Richard Henderson (jurist)

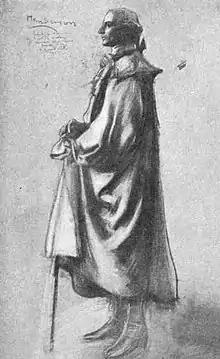
Richard Henderson, from a painting by T. Gilbert White

Richard Henderson (April 20, 1735 – January 30, 1785) was an American jurist, land speculator and politician who was best known for attempting to create the Transylvania Colony in frontier Kentucky. Henderson County and its seat Henderson, Kentucky, are named for him. He also sold land to an early settlement that went on to become Nashville, Tennessee.